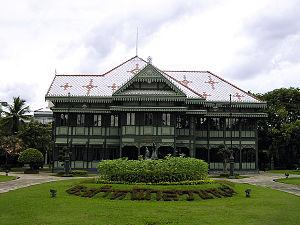
Le domaine royal de Dusit est un domaine royal du XXᵉ siècle, constitué de nombreux palais et lieux de pouvoir thaïlandais / cité administrative de la monarchie constitutionnelle, sur un domaine de 6 hectares, du quartier de Dusit, à Bangkok en Thaïlande. Le défunt roi de Thaïlande Rama IX y résidait officiellement, dans le palais Chitralada.